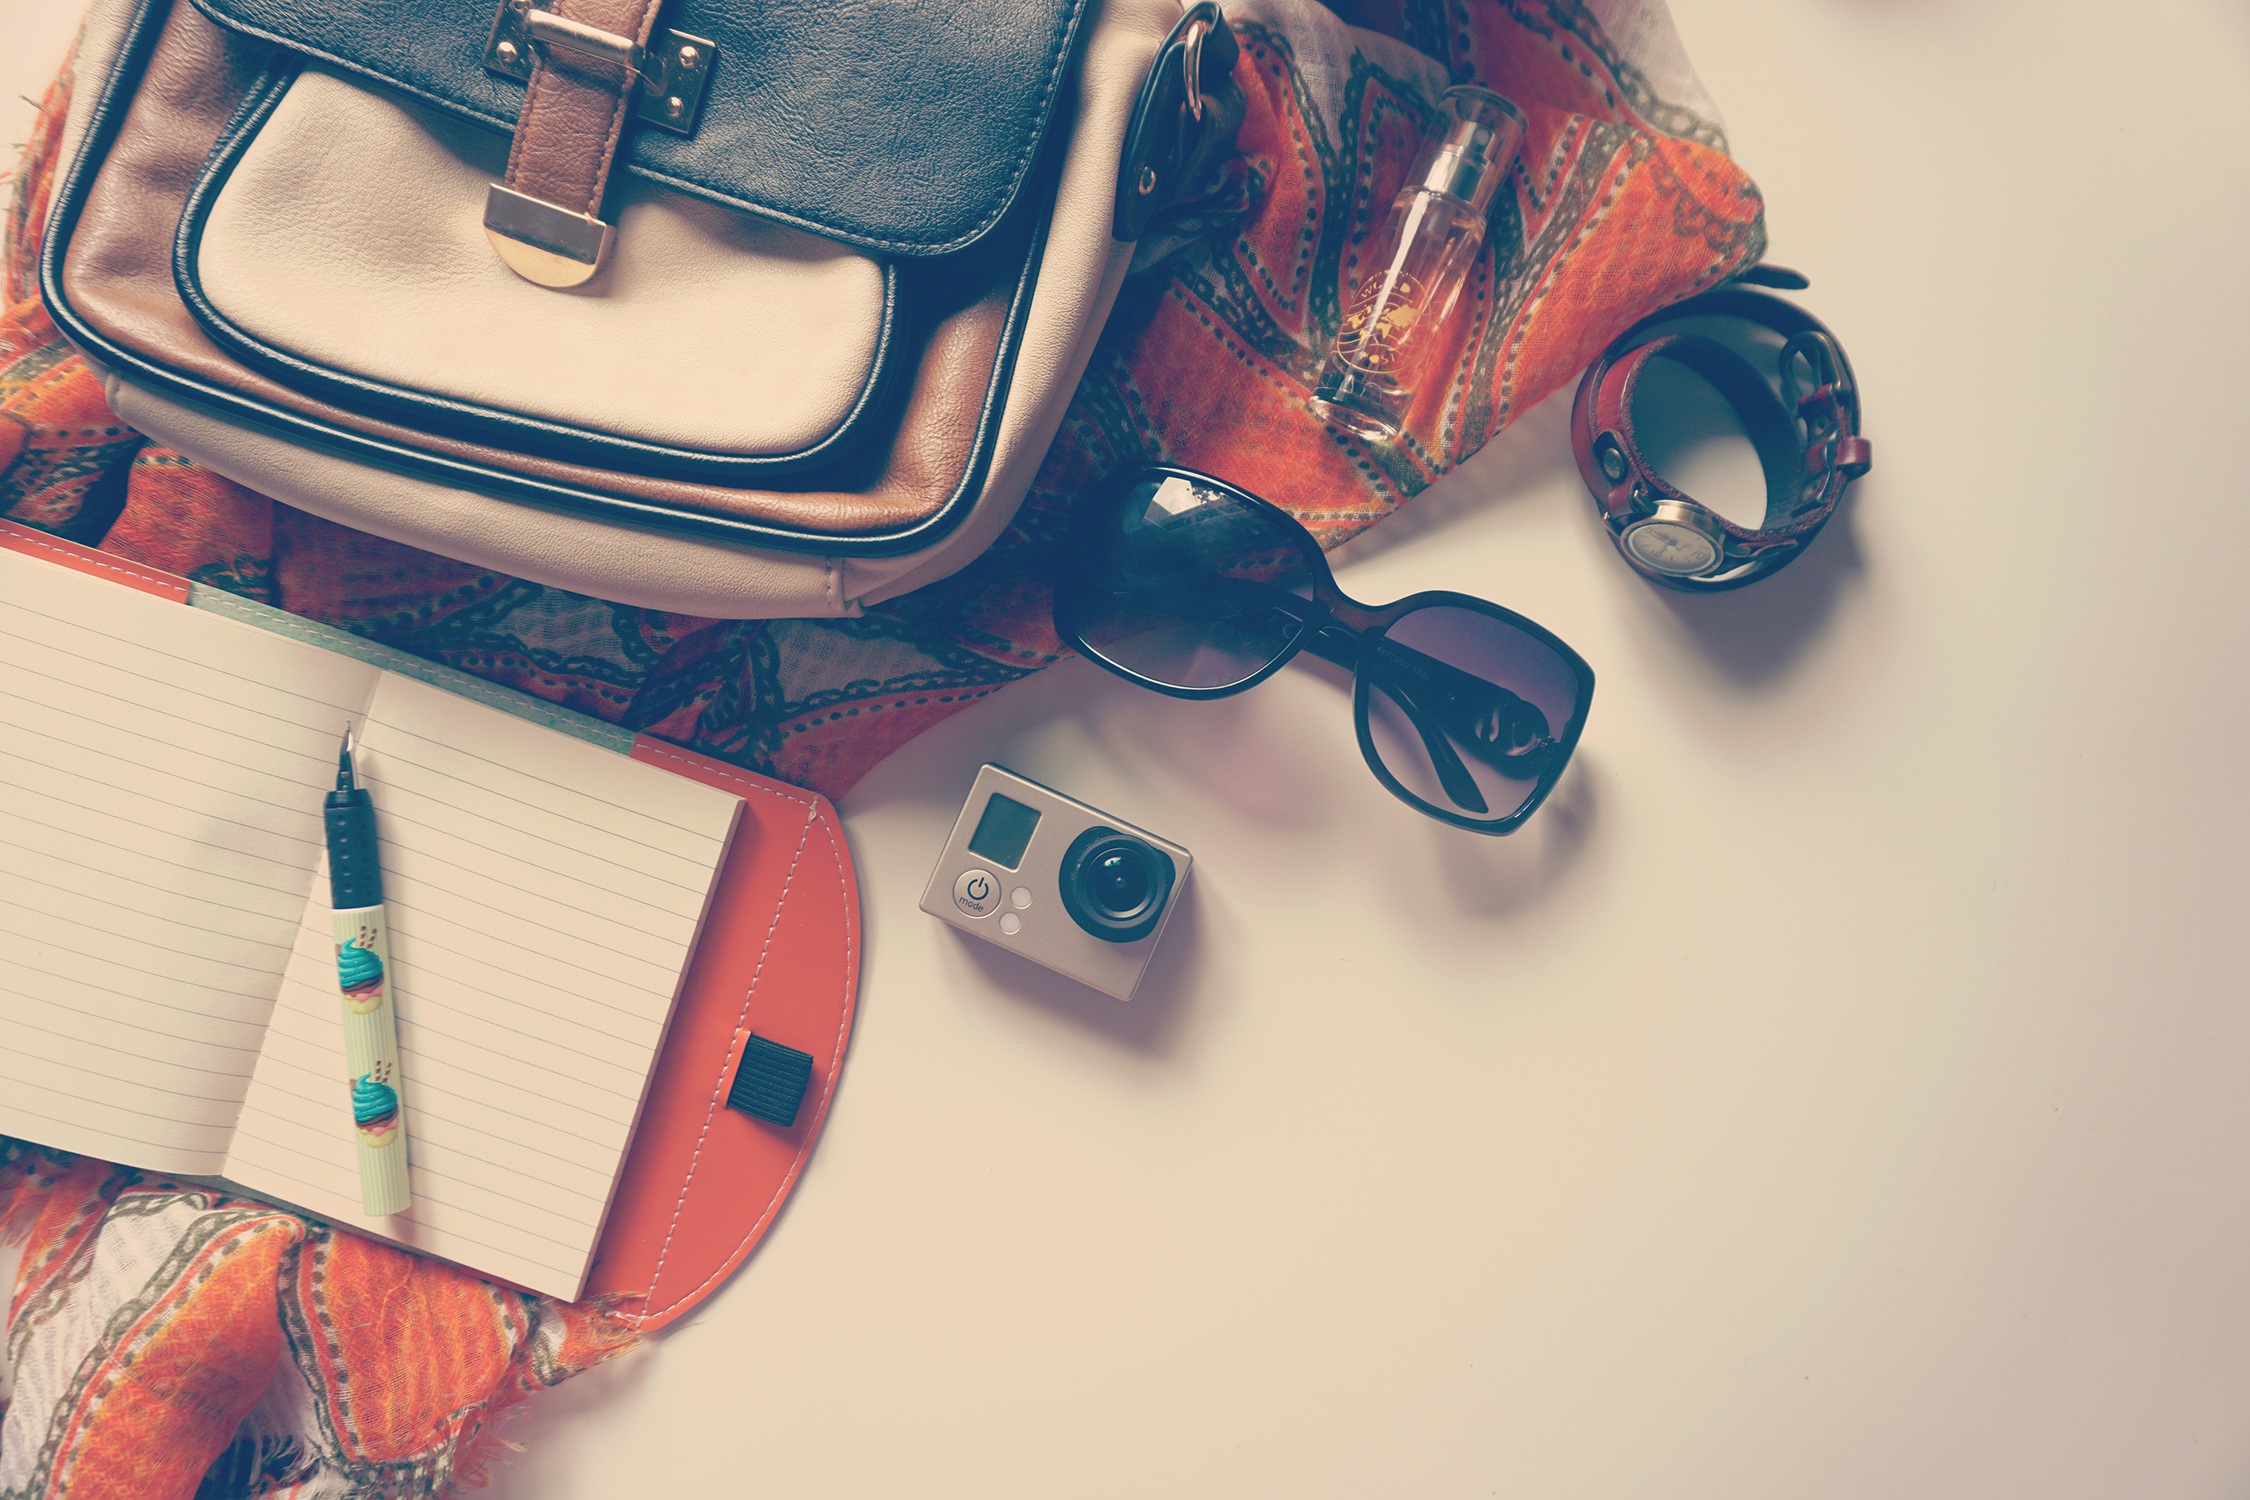
bag, baggage, Material property, textile, hand luggage, satchel, fashion accessory, handbag, Diaper bag, Luggage and bags, jeans